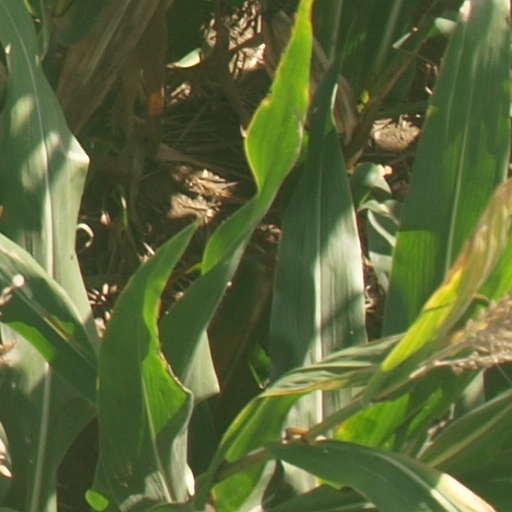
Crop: maize; corn